Graines Castle

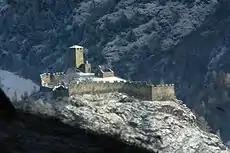
Graines Castle

The Castle of Graines is a castle in Val d'Ayas, located near the village with the same name in the municipality of Brusson, Aosta Valley, northern Italy.